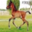
Label: horse